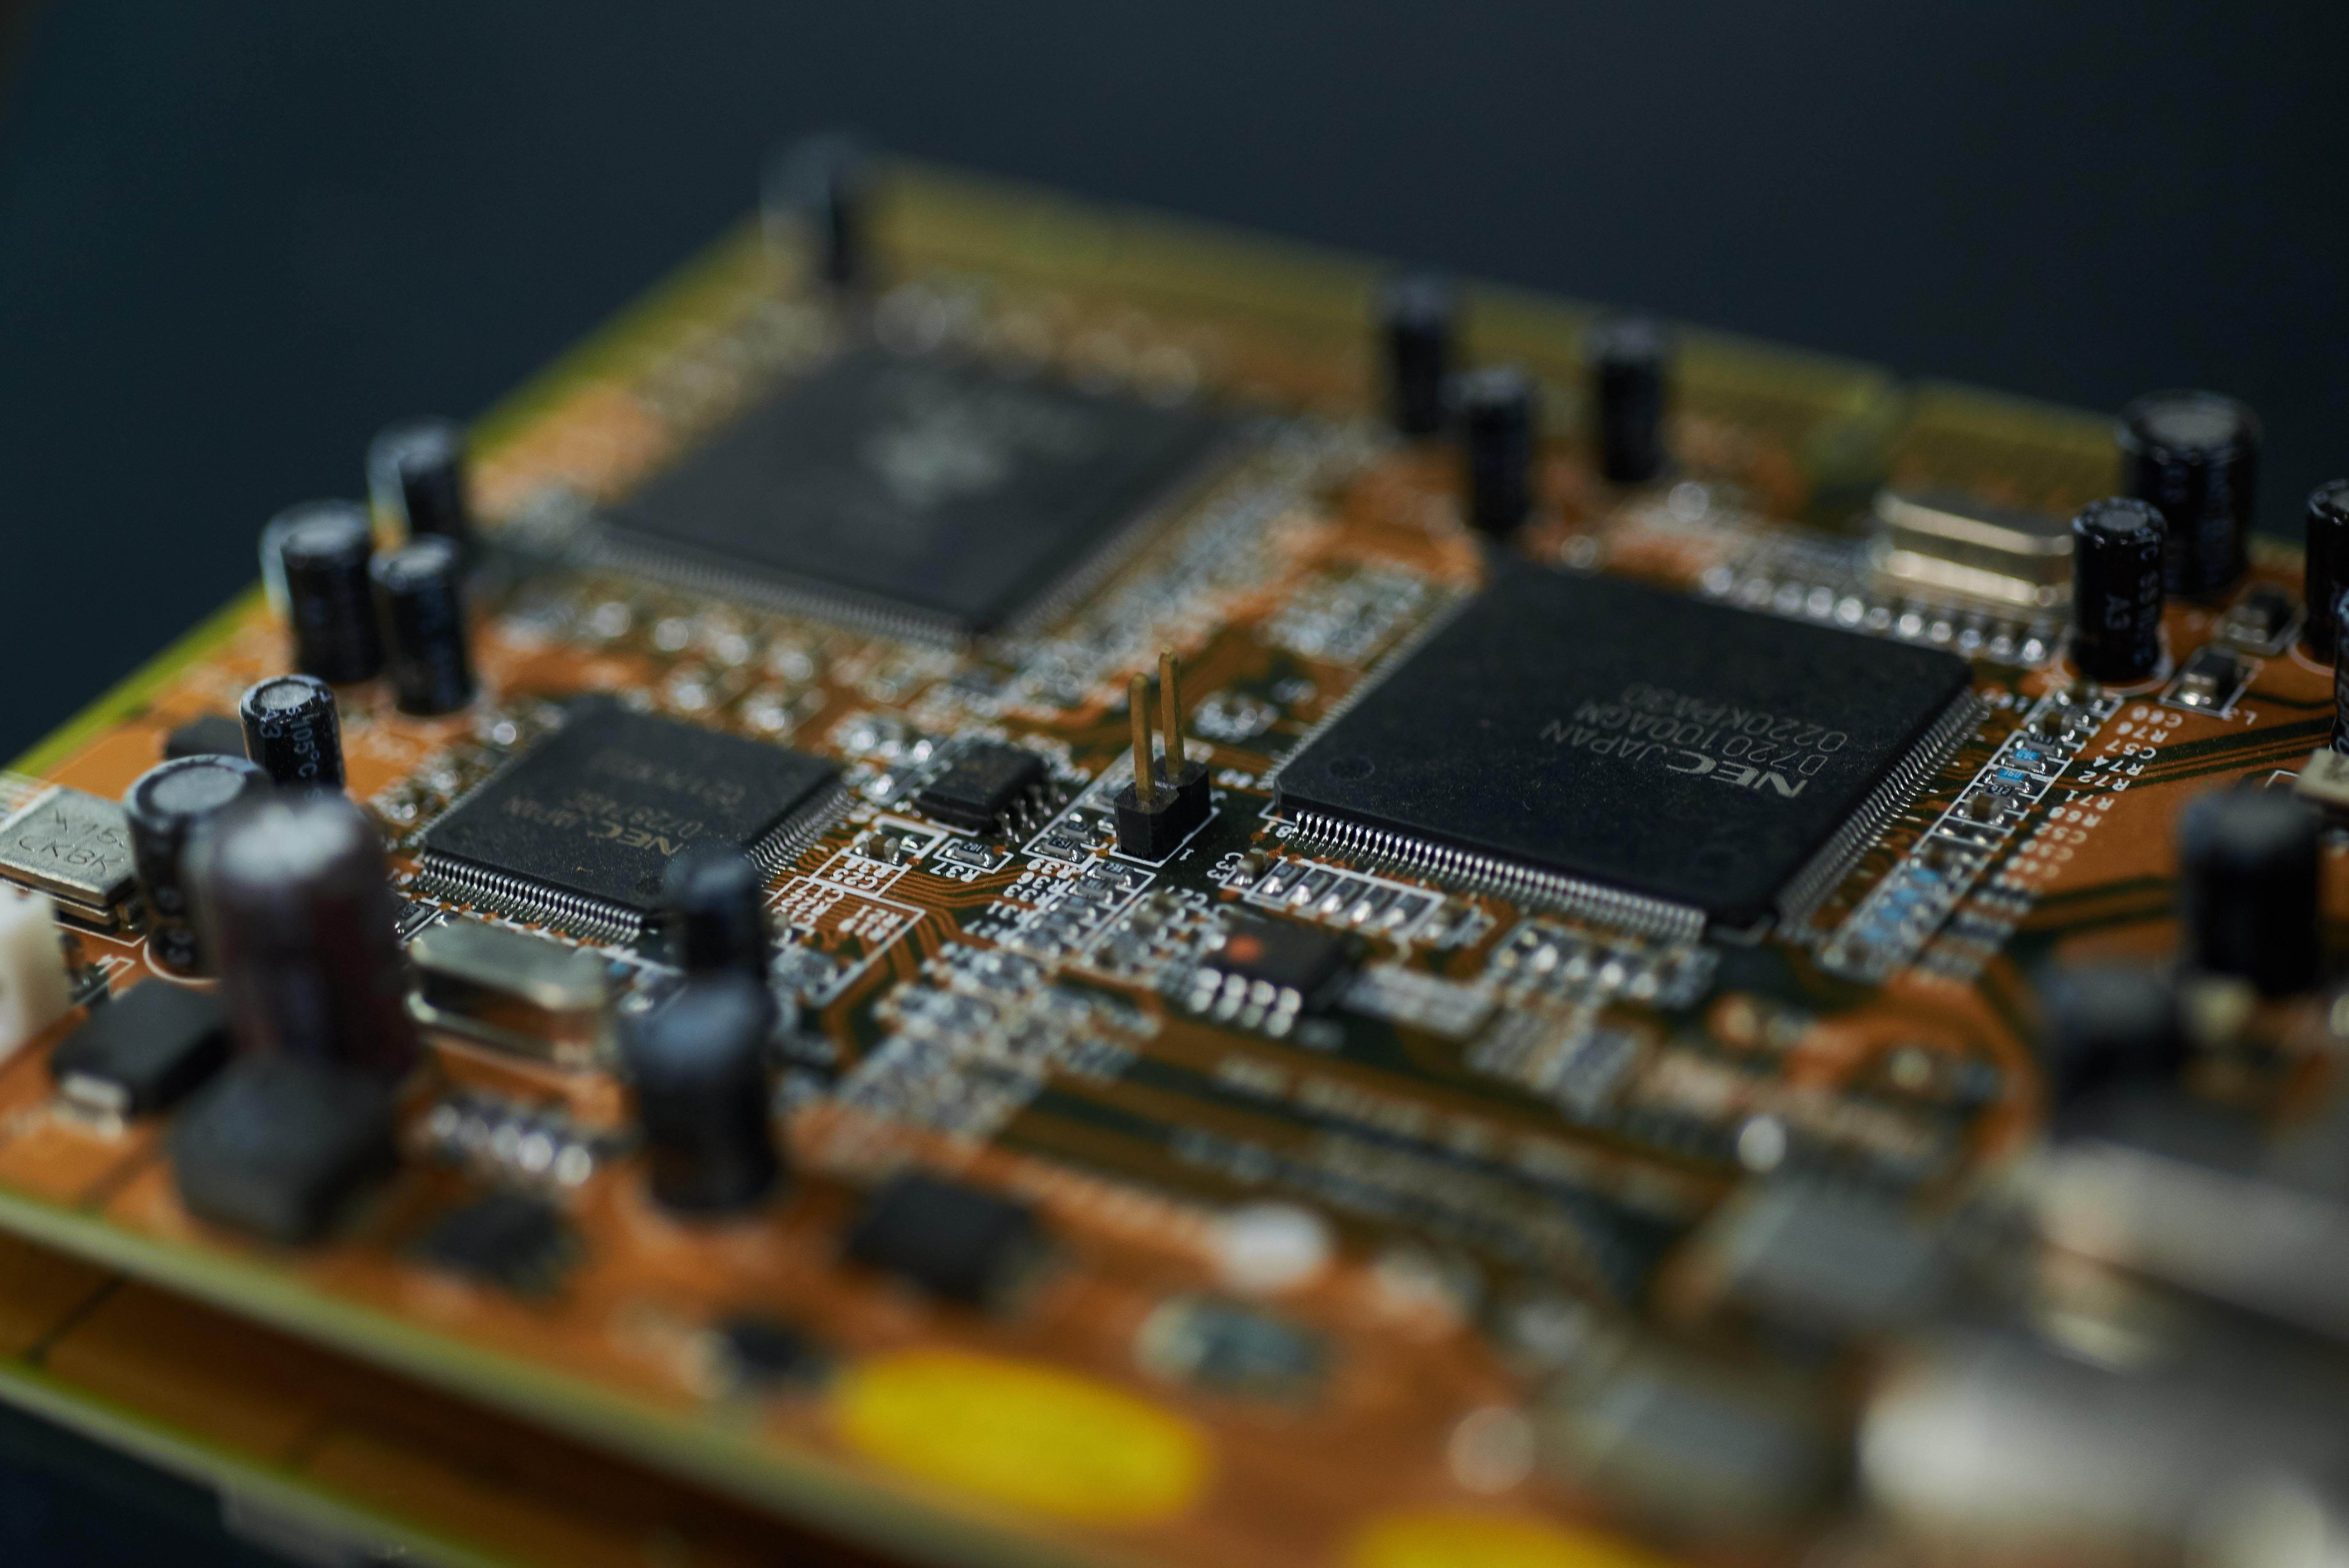
computer hardware, electronic engineering, circuit component, passive circuit component, electronics, electronic component, microcontroller, technology, electrical network, circuit prototyping, electronic device, motherboard, capacitor, cpu, personal computer hardware, network interface controller, computer component, close up, transistor, I o card, hardware programmer, computer accessory, electronics accessory, read only memory